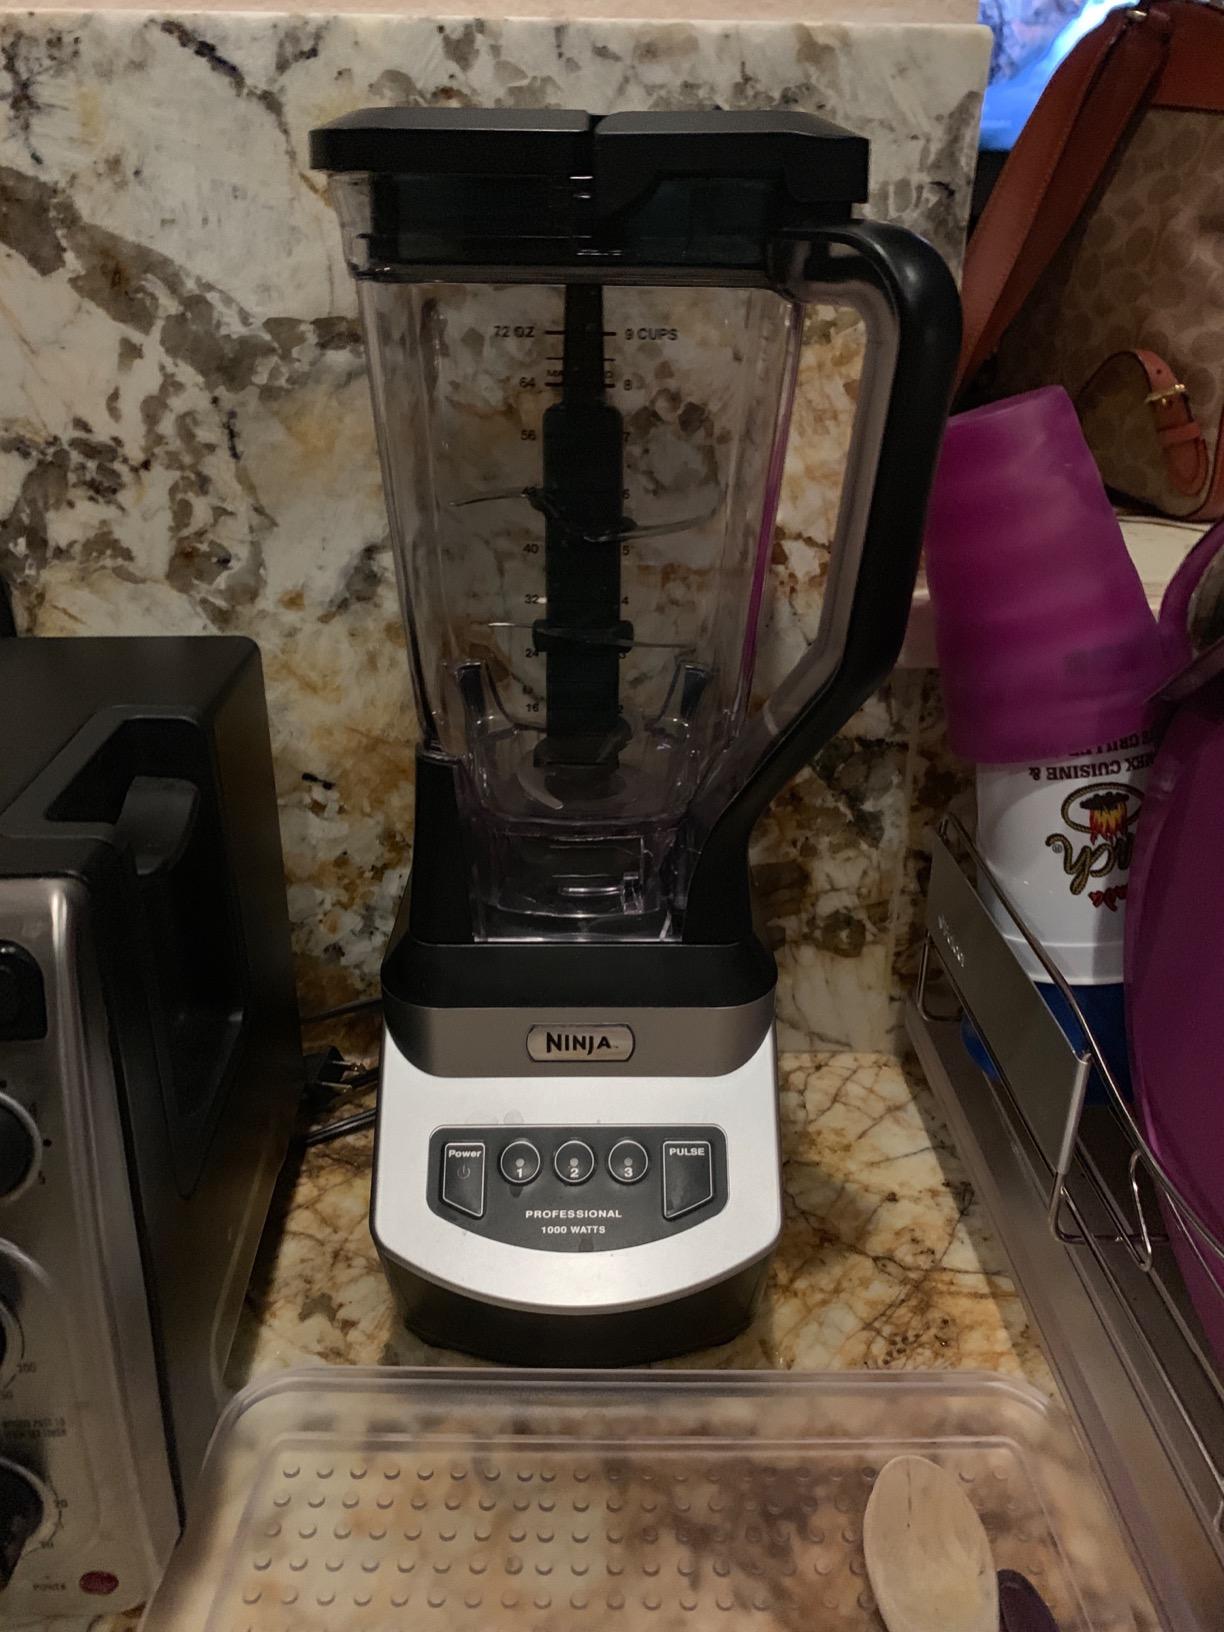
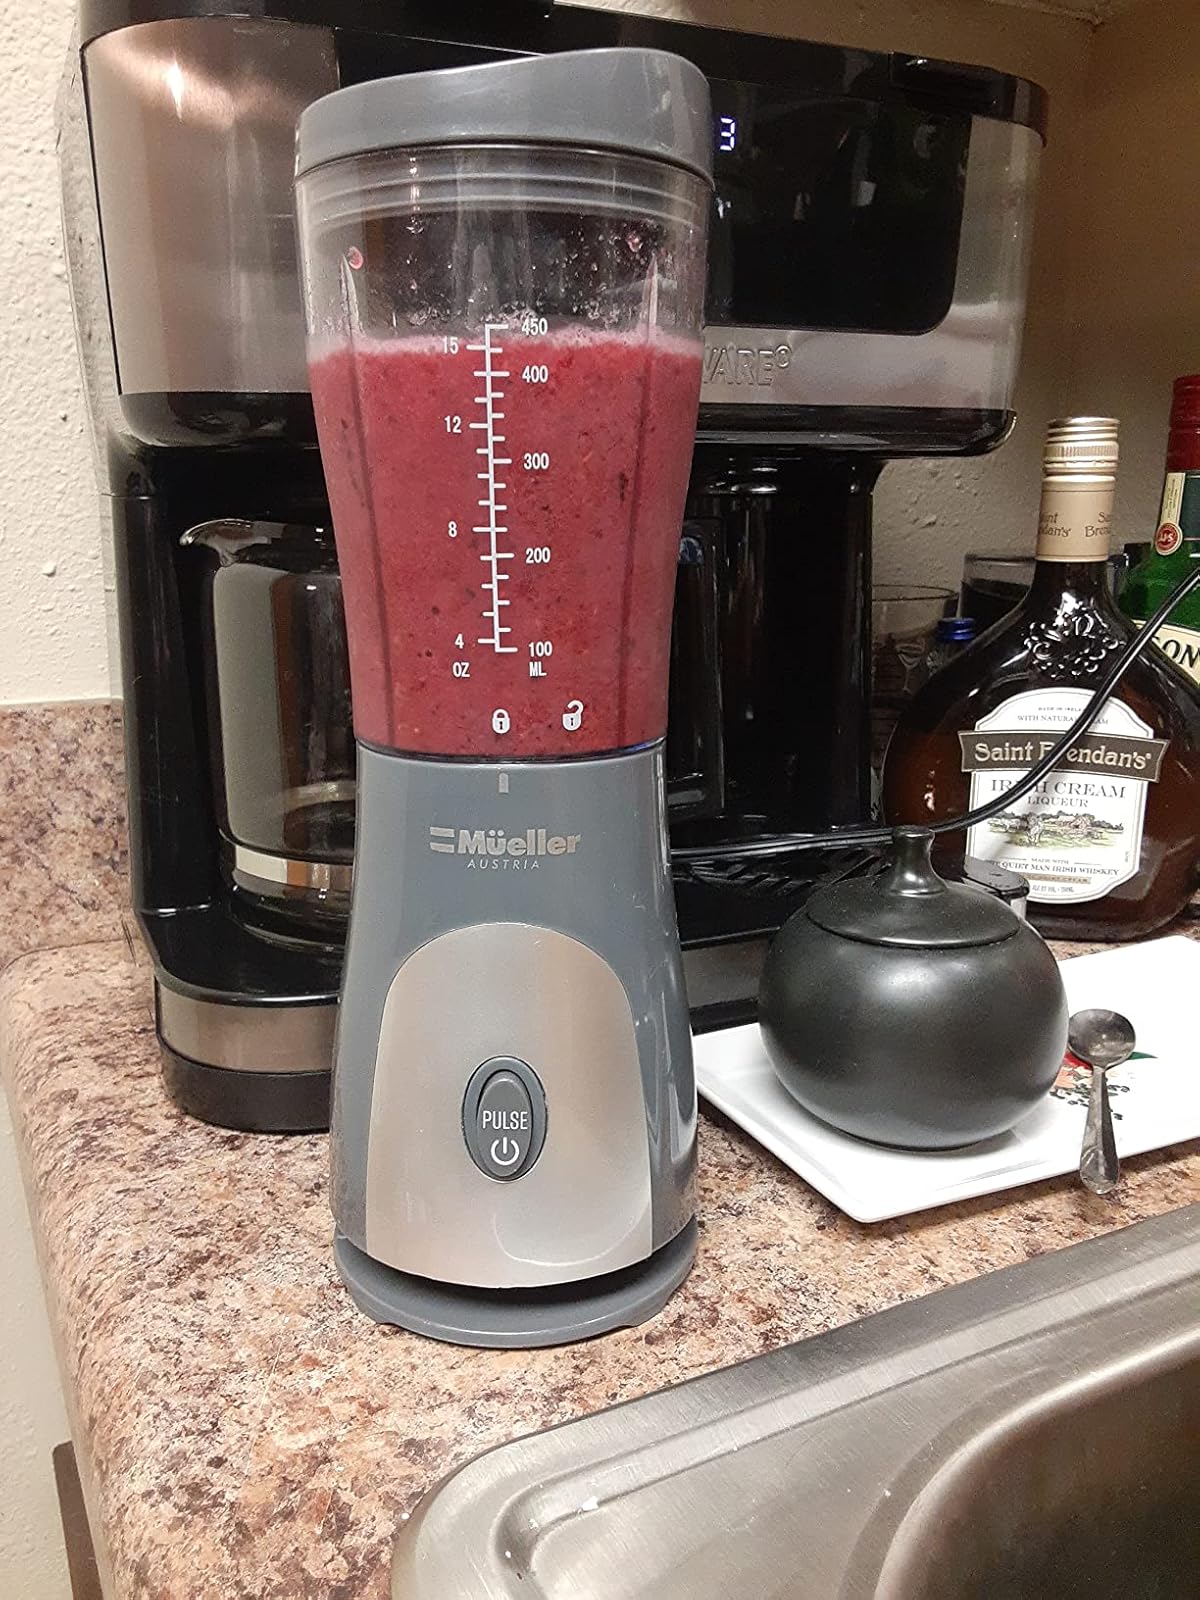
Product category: items_blender
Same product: no